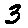
Label: 3